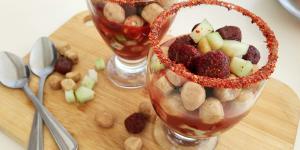
pepihuates